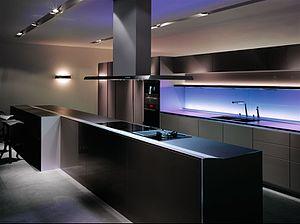
SieMatic est un fabricant de cuisines allemand. Cette entreprise a été fondée en 1929 et son siège social est situé à Löhne, en Rhénanie-du-Nord-Westphalie. Elle livre ses produits dans plus de 60 pays du monde entier. SieMatic fait partie des marques de luxe allemandes les plus connues. Ulrich W. Siekmann, administrateur-délégué de SieMatic depuis 1998, représente la troisième génération de sa famille à diriger la société.